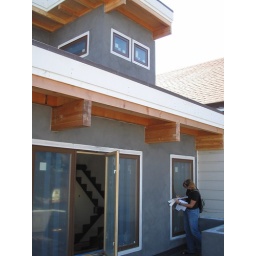
Lynn is standing on the roof of the 2nd floor. The 4th floor tower is visible above her. Picking paint colors.